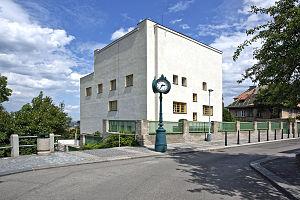
Prague est la capitale et la plus grande ville de la Tchéquie, en Bohême. Située au cœur de l'Europe centrale, à l'ouest du pays, la ville est édifiée sur les rives de la Vltava.